Cape honey bee

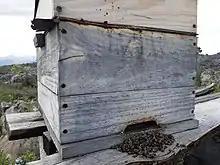
Dead Cape honey bees piled up outside the entrance of a hive in the Groote Winterhoek mountains

Although the species is officially classified as "not threatened" concerns exist that the subspecies might be declining in its natural range in the Western Cape. Threats to the subspecies include reduced access to flowering plants for forage, disease, parasites, and the use of pesticides and insecticides.